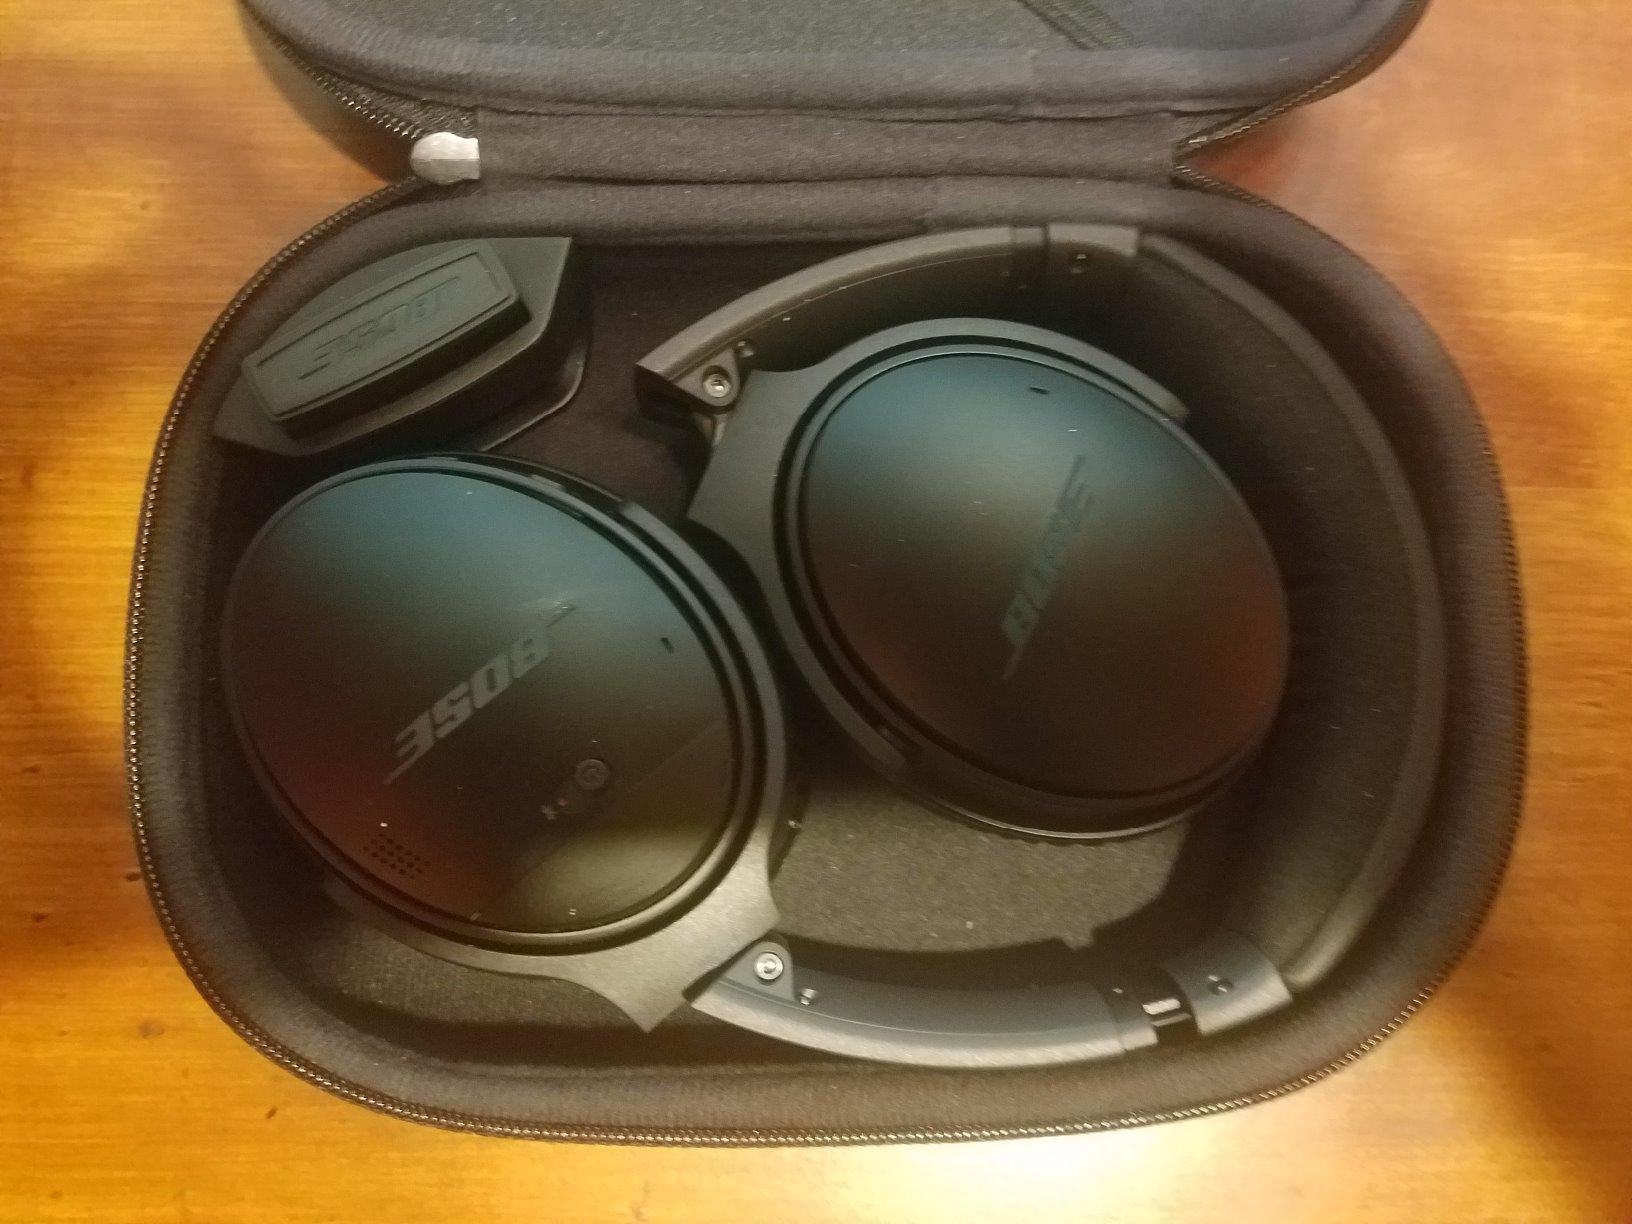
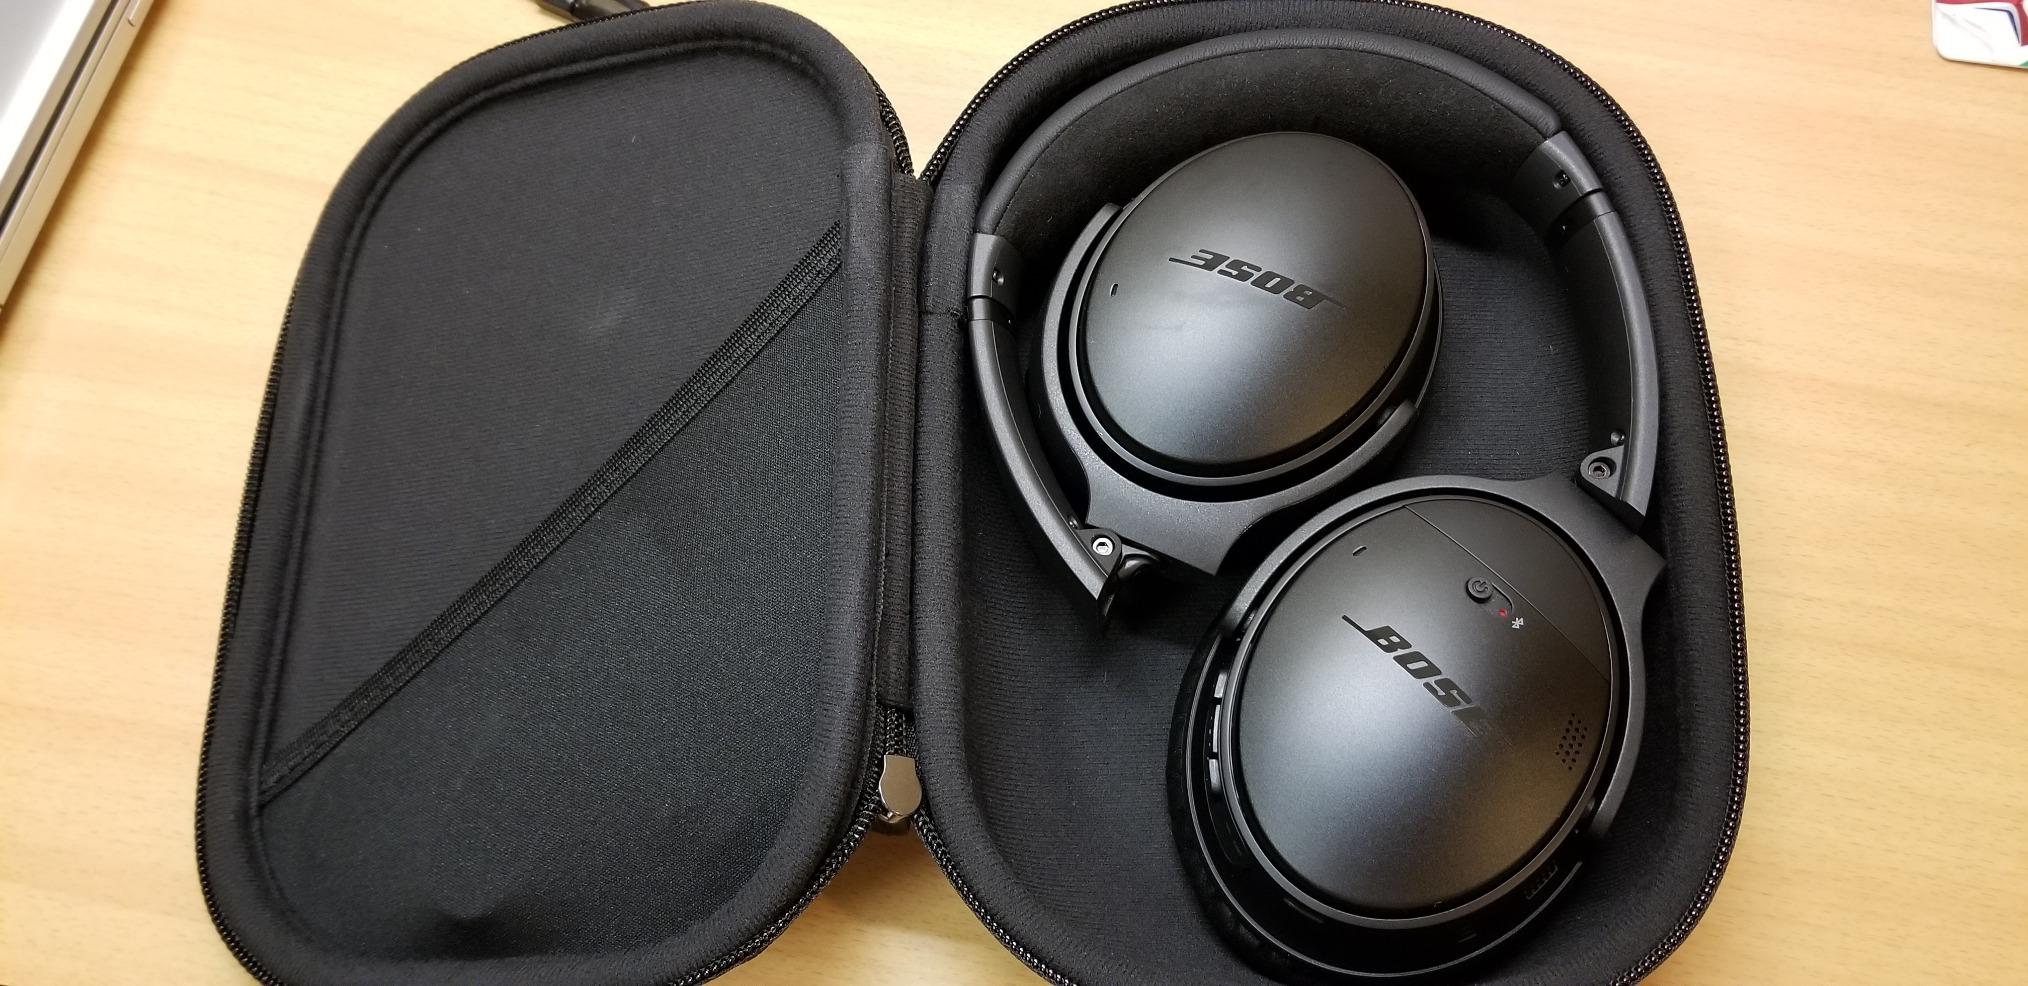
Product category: headphones
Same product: yes